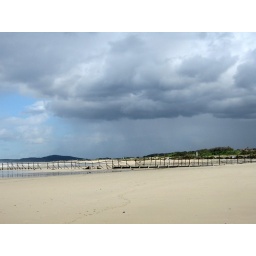
clouds over the fence